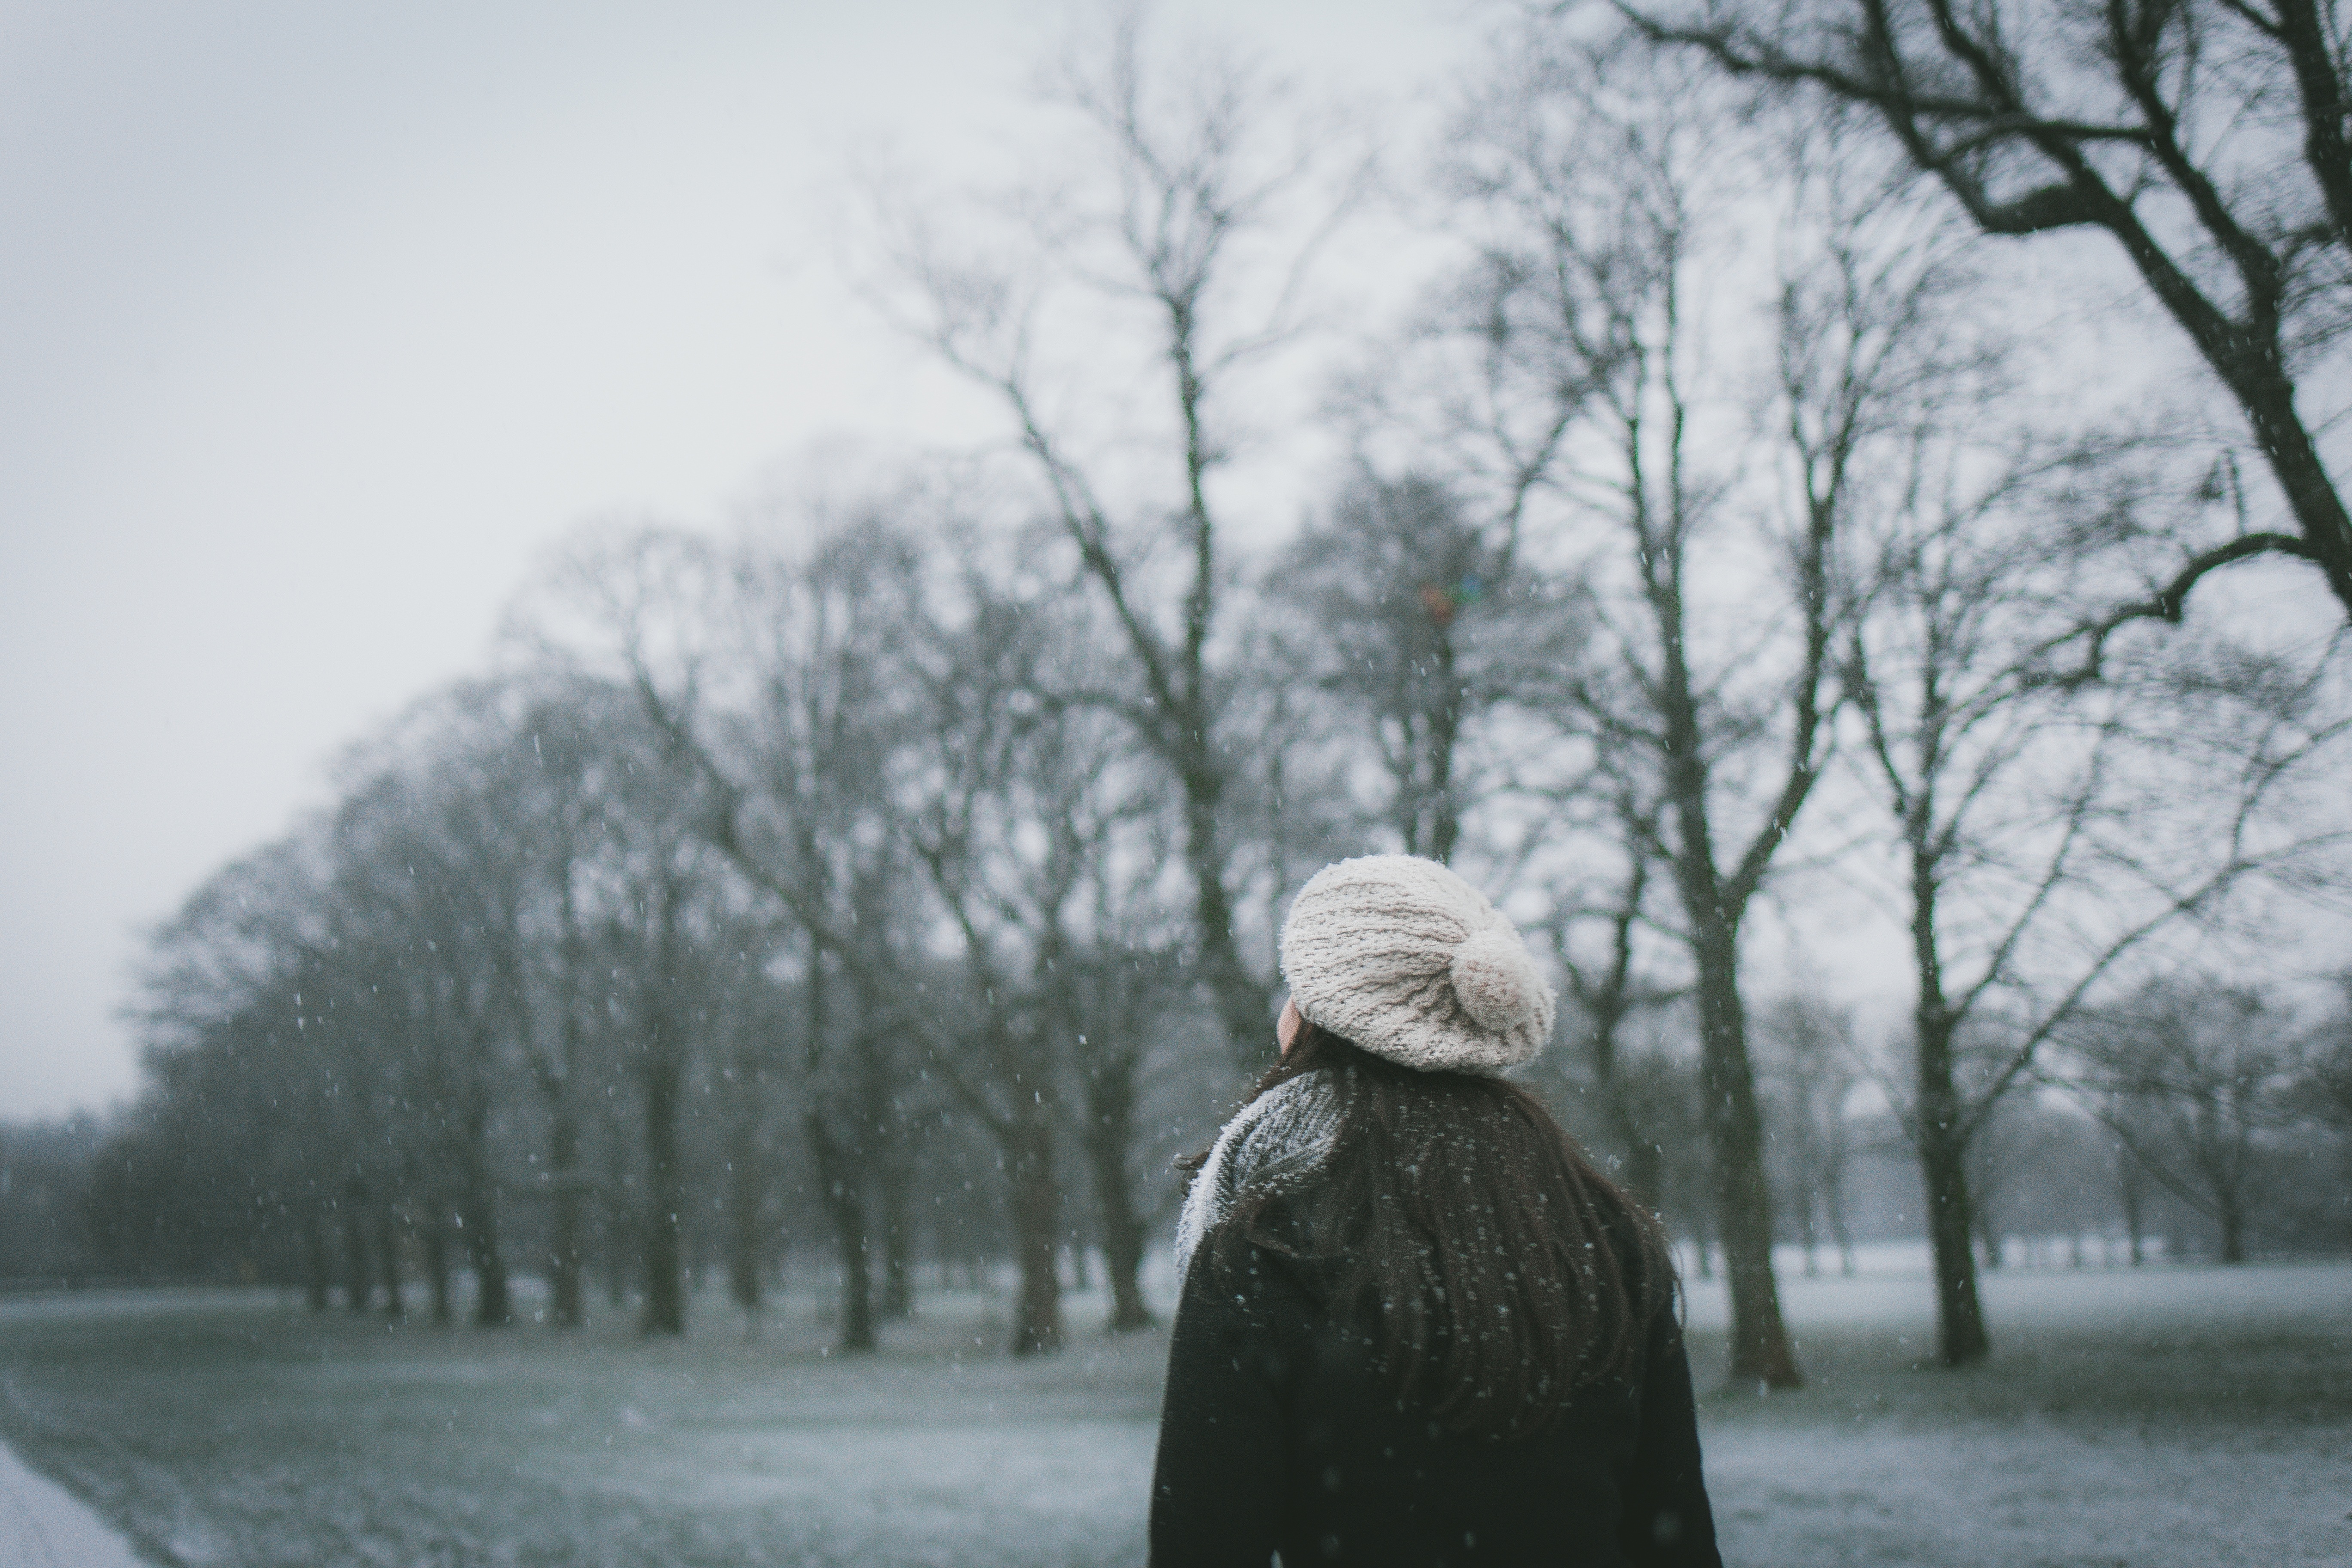
nature, outdoor, snow, cold, winter, girl, woman, white, morning, female, ice, weather, monochrome, season, blizzard, freezing, atmospheric phenomenon, winter storm